World Economic Forum

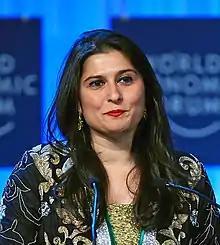
Two-time Academy Award winner, Pakistani journalist Sharmeen Obaid-Chinoy at WEF in 2013

Some 3,000 individual participants joined the 2020 annual meeting in Davos. Countries with the most attendees include the United States (674 participants), the United Kingdom (270), Switzerland (159), Germany (137) and India (133). Among the attendees were heads of state or government, cabinet ministers, ambassadors, and heads or senior officials of international organizations, including: Sanna Marin (prime minister of Finland), Ursula von der Leyen (president of the European Commission), Christine Lagarde (ECB president), Greta Thunberg (climate activist), Ren Zhengfei (Huawei Technologies founder), Kristalina Georgieva (managing director of the IMF), Deepika Padukone (Bollywood actress), George Soros (investor), and Donald Trump (president of the United States).